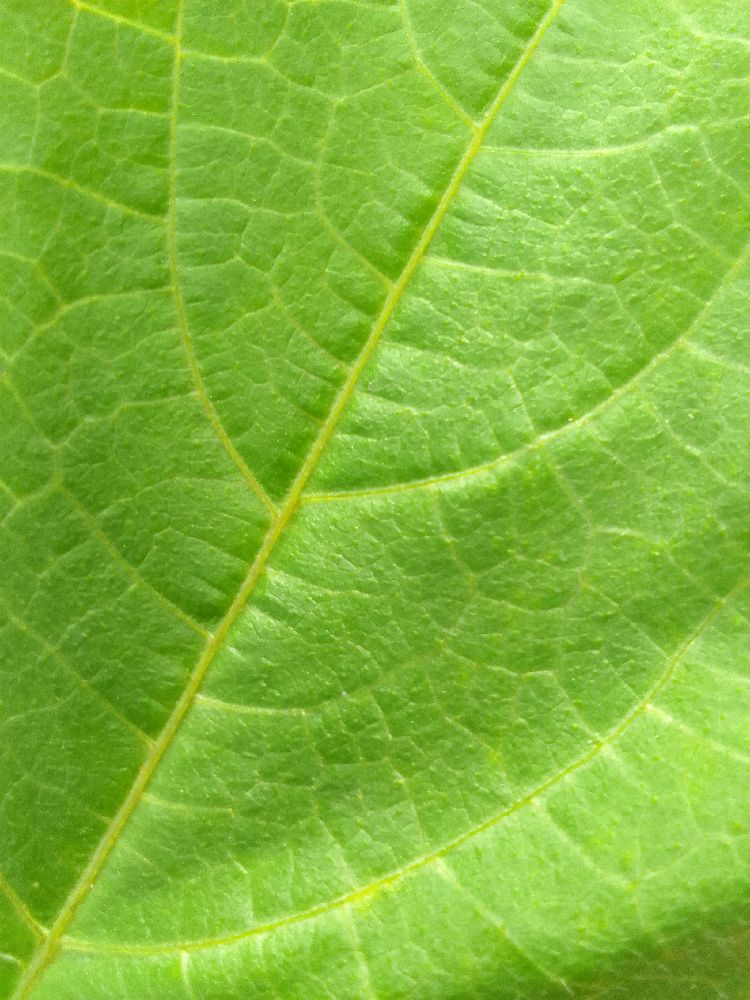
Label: healthy